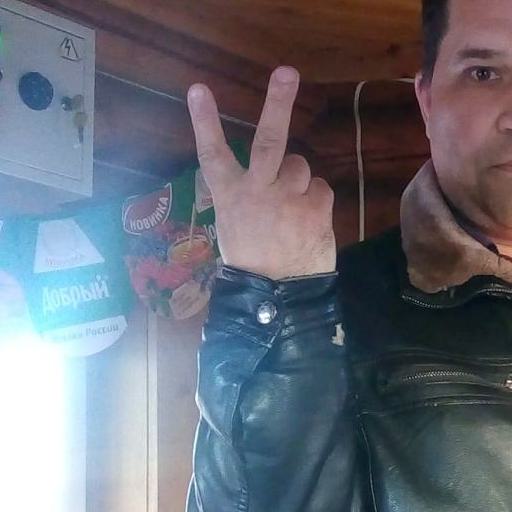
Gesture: peace_inverted